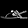
Label: Sandal